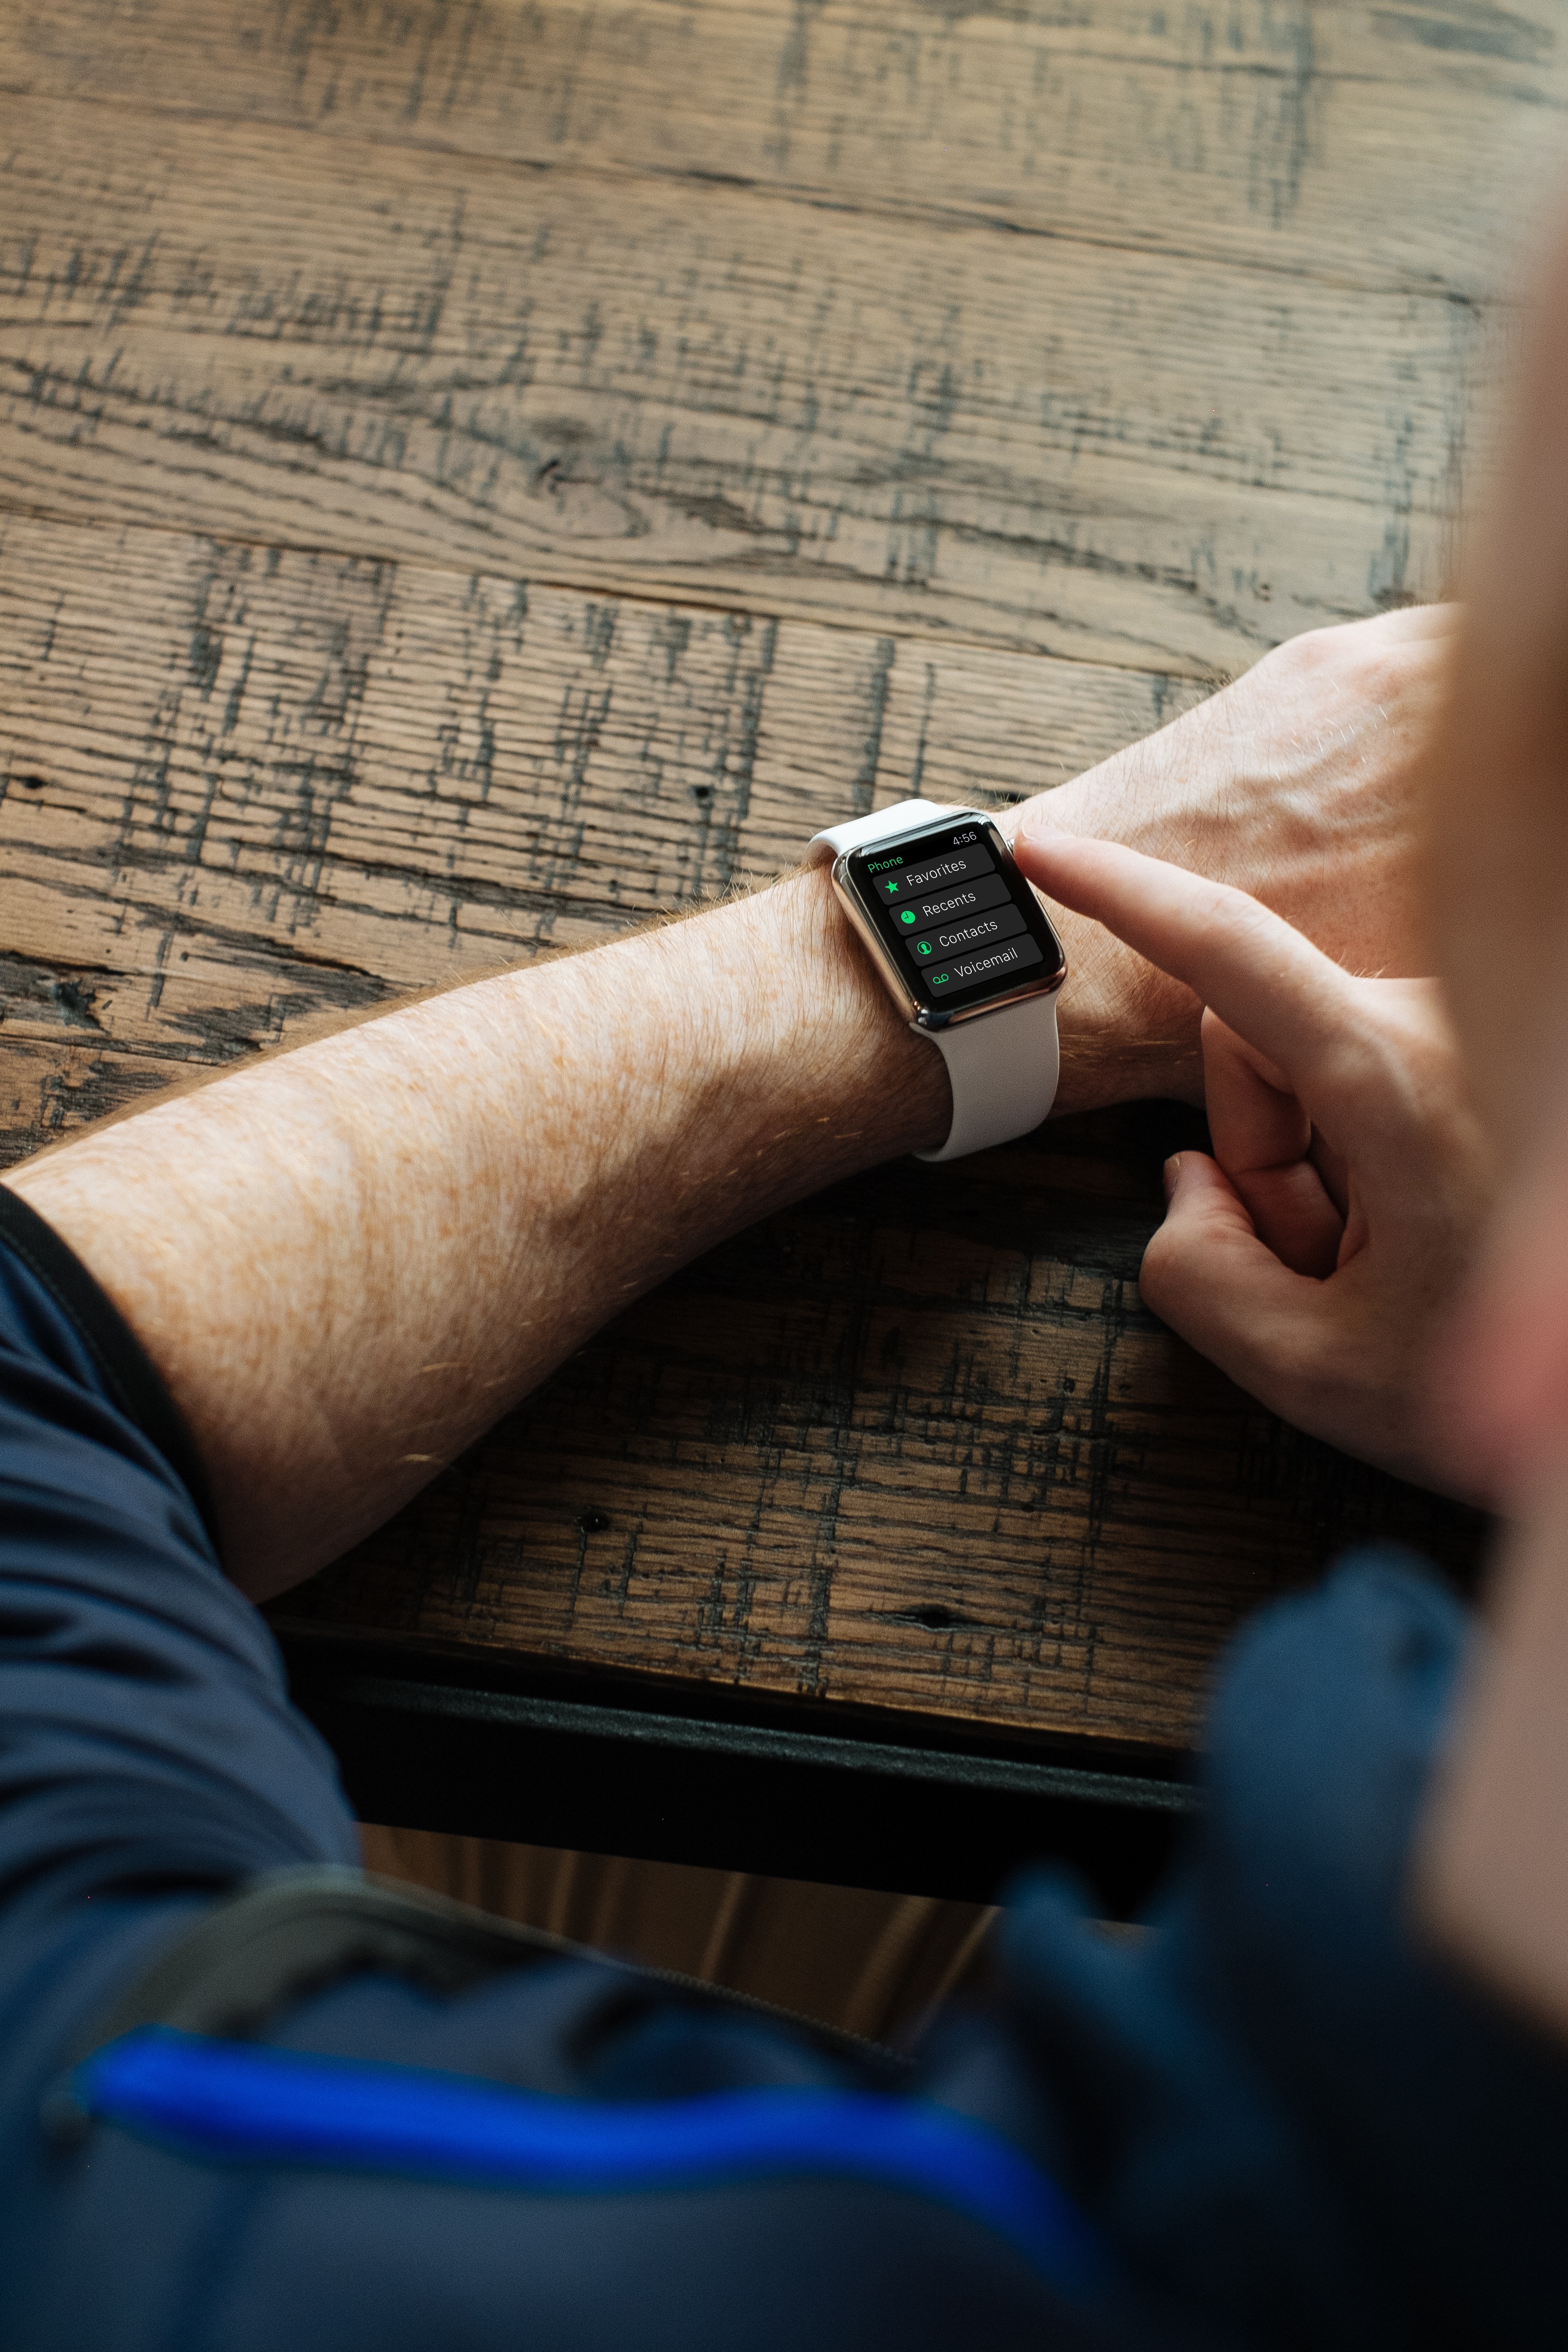
wrist, arm, hand, human leg, finger, joint, leg, muscle, elbow, fashion accessory, ankle, beige, wood, flesh, watch, nail